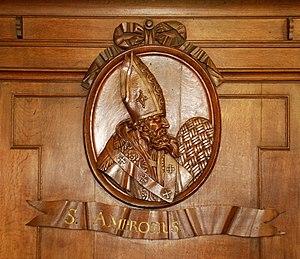
Belgique - Brabant wallon - Genappe - Glabais - Église Saint-Pierre
L'église Saint-Pierre est une église de style classique située à Glabais, village de la ville belge de Genappe, en province du Brabant wallon.